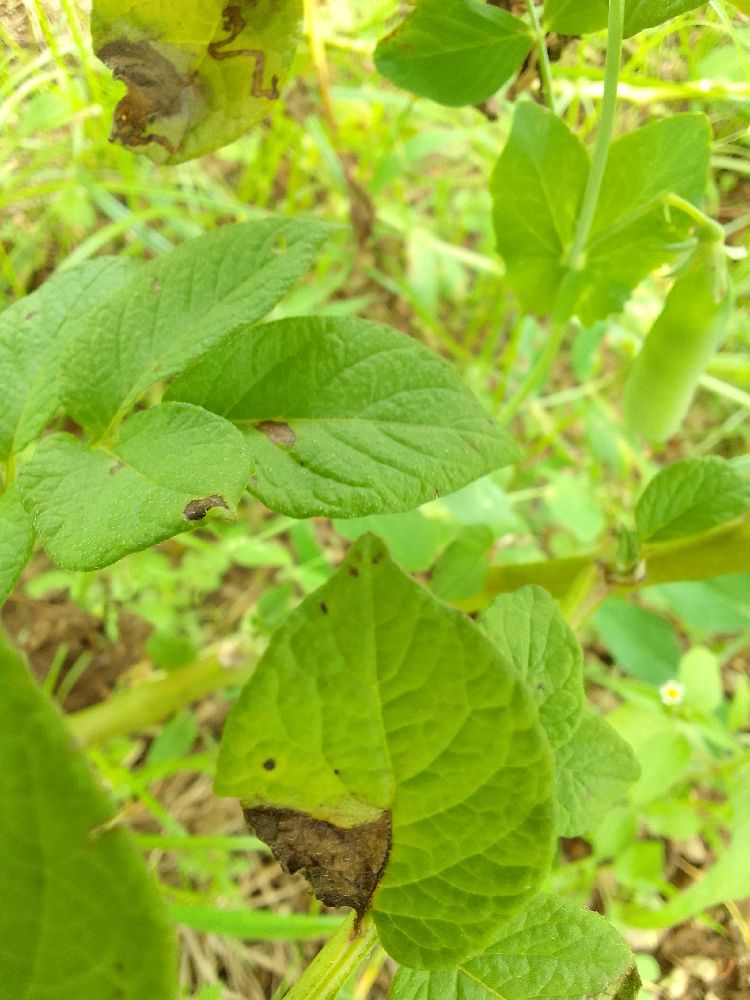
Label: Late blight